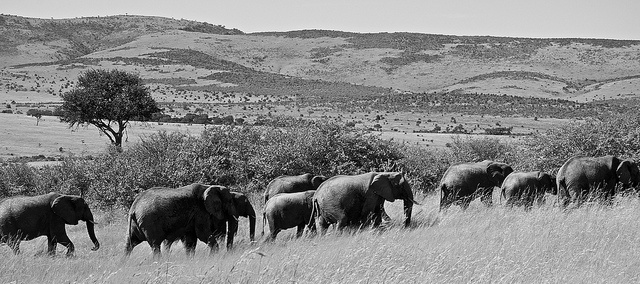
A herd of elephants walking through a field.
A herd of wild elephants walking along a dry grass filled hillside.
A heard of elephants moving across a grass field.
A black and white photograph of a herd of elephant grazing on a hillside.
ELEPHANTS ARE WALKONG ON THE GRASSLAND LOOKING